Honda XL125V Varadero

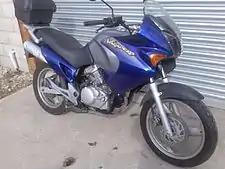

Following the cues taken from the XL1000V Varadero, Honda chose to power the new model with the 124 cc 4-stroke SOHC 4v 90° V-twin engine that was originally developed for the VT125C Shadow cruiser motorcycle. The engine developed the new maximum allowed by the new restriction, as well as of torque. The new bike was fuelled through carburetors. The Varadero 125 engine revs to over 12,000 rpm; higher than most V-twin engines. It develops peak power at around 11,000 rpm, while in contrast its stablemate, the XL1000V Varadero, peaks its power at 6,000 rpm.